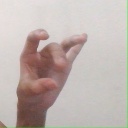
अक्षर: ओ